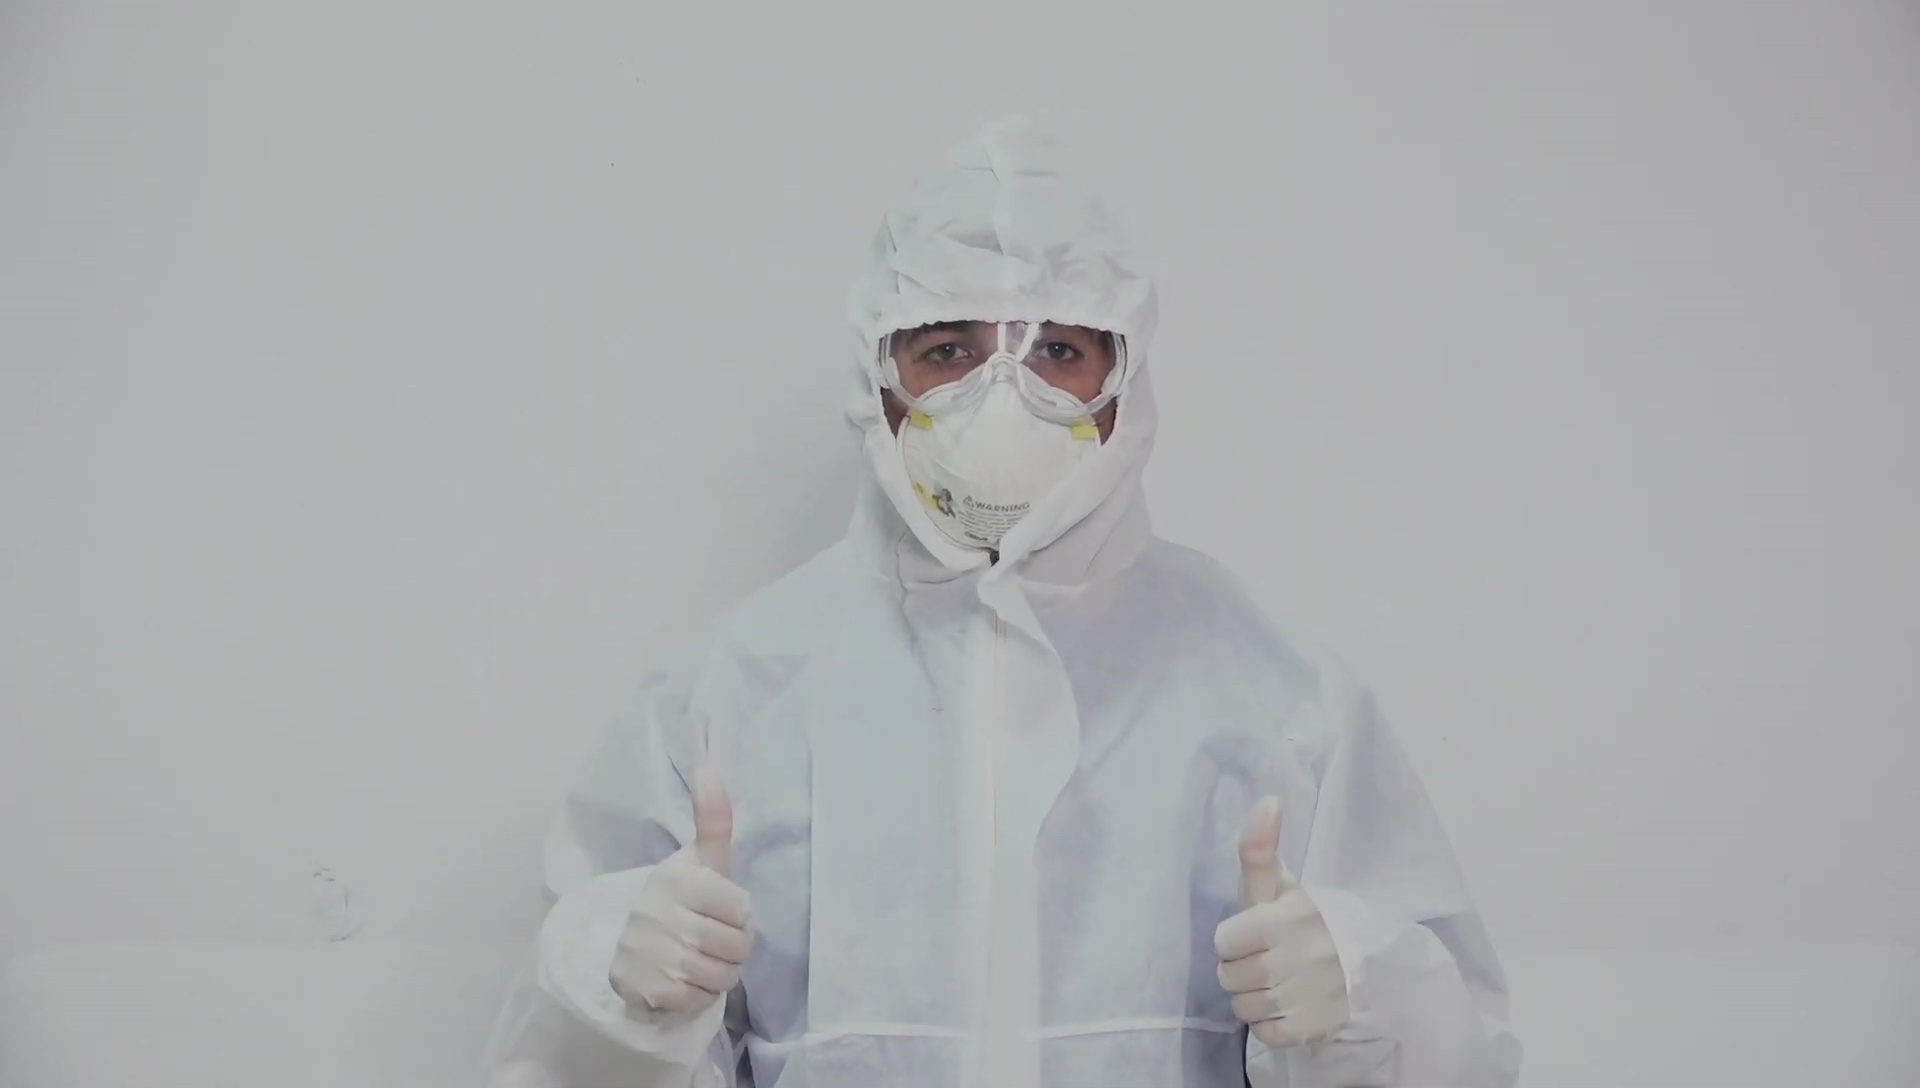
Objects detected:
Gloves
Goggles
Gloves
Mask
Coverall